Aldesago

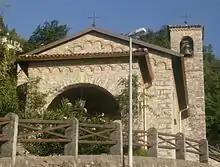
The Oratory of the Immaculate Heart of Mary in Aldesago.

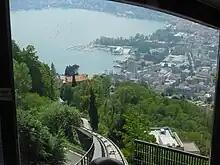
View from a funicular car approaching the Aldesago stop, just visible over the road bridge.

Aldesago is a village on the western slopes of the mountain of Monte Brè, in the Swiss canton of Ticino. Politically the village forms part of the Brè-Aldesago quarter of the city of Lugano, although until 1972 Brè-Aldesago was an independent municipality.